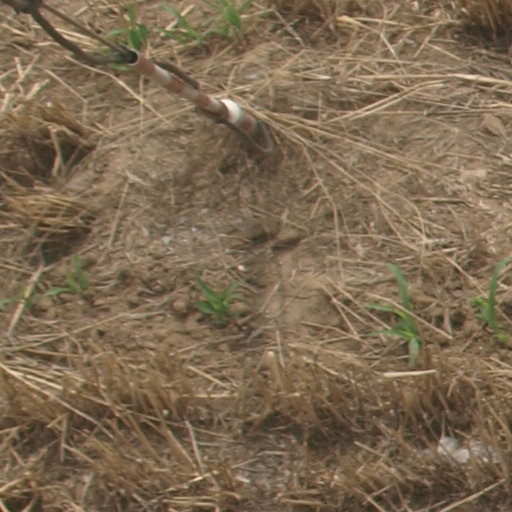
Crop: maize; corn